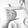
ASL letter: T